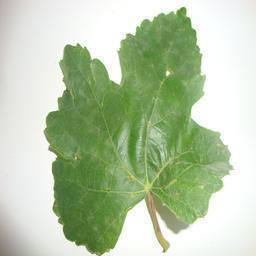
Label: Powdery Mildew